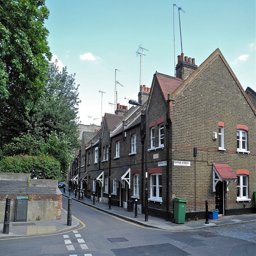
A row of houses with large chimneys and pointy roofs..
A road intersection in a small city street.
A side view of a building on a street corner are shown.
A row of houses are on a city street corner.
City street in residential area where there are many identical buildings.